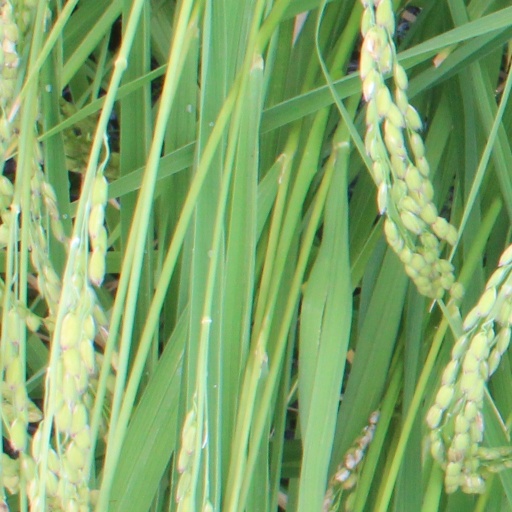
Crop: rice